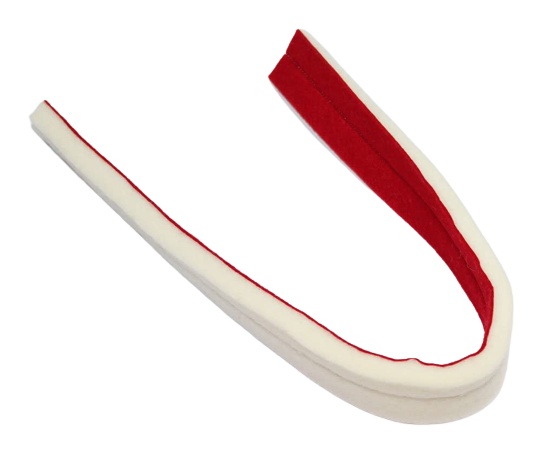
Upright Piano Treble Damper Felt - Creased - 19" Strip
Brand: Schaff Piano Supply
Upright piano treble damper felt comes in a 19" strip. It is made of a soft white felt with red backing and a sewn crease. The uncut strip tapers from 1-1/4" to 1-18". The thickness tapers from 7/16" to 3/8".
Category: Arts & Entertainment > Hobbies & Creative Arts > Musical Instrument & Orchestra Accessories > Musical Keyboard Accessories > Sustain Pedals > Damper